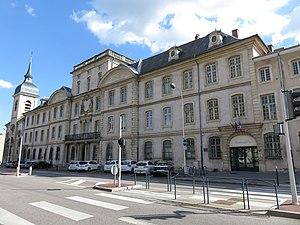
Sciences Po (Institut d'études politiques de Paris à Nancy en 2018
L'Institut d'études politiques de Paris, communément appelé Sciences Po, est un grand établissement public à caractère scientifique, culturel et professionnel dans les domaines des sciences humaines et sociales, notamment le droit, l'économie, l'histoire, la sociologie et la science politique. Des enseignements de relations internationales, de finance, de comptabilité, de management, de gestion des ressources humaines, de communication, de marketing, de journalisme, d'urbanisme et d'environnement sont également dispensés.